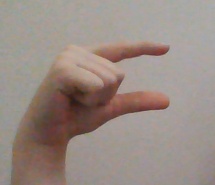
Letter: dal